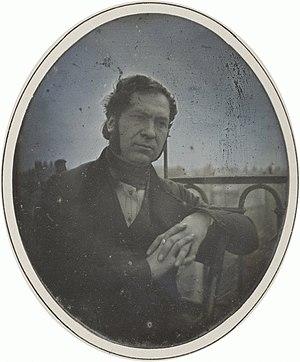
Portrait de Pierre Philibert Pompée réalisé sur la terrasse de l'Athénée Royal, 2, rue de Valois, le 23 juin 1841, à 1 heure.
Pierre-Philibert Pompée, né le 6 juin 1809 à Besançon et mort le 8 février 1874 à Paris, est un pédagogue et homme politique français.